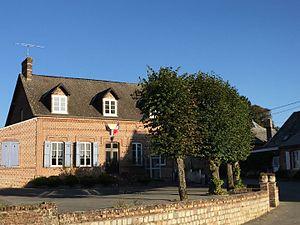
Berlancourt est une commune française située dans le département de l'Aisne, en région Hauts-de-France.